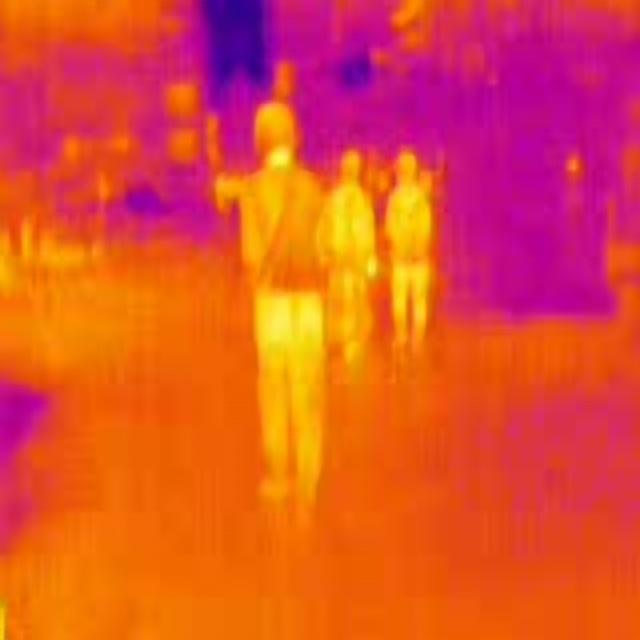
Detected objects:
label: person
label: person
label: person